Paige Bueckers

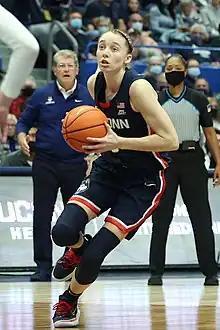
Bueckers in her sophomore season debut against Arkansas in 2021

On January 29, 2020, during her senior season, Bueckers became the first female high school player to be featured on the cover of basketball magazine "Slam". Toward the end of the season, she suffered from a stress reaction in her right leg due to overuse. Bueckers sometimes wore a walking boot as a preventative measure, was limited in practice and missed the first game of the state tournament. She led Hopkins to the Class 4A state championship game, which was canceled on March 13 amid the COVID-19 pandemic. Bueckers was selected to play at the McDonald's All-American Game and the Jordan Brand Classic, two prestigious high school all-star games, but both were canceled due to the pandemic. She averaged 21.4 points, 9.4 assists, 5.4 steals and five rebounds per game, leading Hopkins to another undefeated season and 62 consecutive wins. Bueckers was again honored as "Star Tribune" Metro Player of the Year, becoming the award's first three-time winner. She was named Gatorade Female High School Athlete of the Year, Gatorade National Player of the Year, Naismith Prep Player of the Year, Morgan Wootten National Player of the Year, and Minnesota Miss Basketball. Bueckers finished as Hopkins' all-time leader in points (2,877), assists (795) and steals (574).